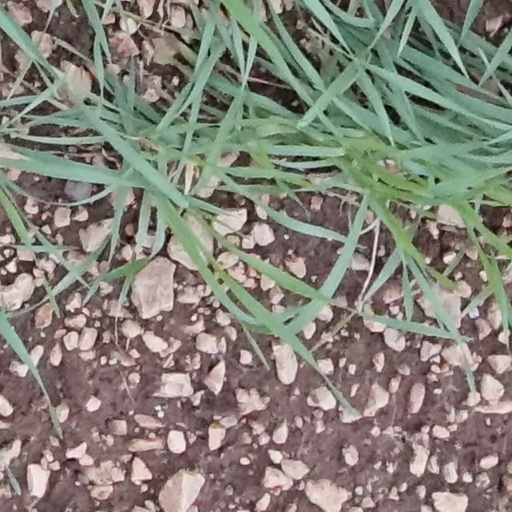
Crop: wheat